Peter Dowding

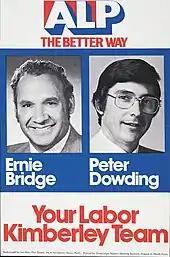
Poster featuring portraits of Dowding and Bridge with Australian Labor Party branding and text saying "your Labor Kimberley team

Ahead of the 1980 Western Australian state election, Dowding put himself forward to be the Labor candidate for the North Province, a Legislative Council seat which covered the northern side of the state, including the Pilbara and the Kimberley. With no other Labor members seeking preselection, he was endorsed as the seat's Labor candidate. At the election, he beat incumbent Liberal Party candidate John Tozer. Dowding was well supported by the province's large Aboriginal population, having promised to help them gain land rights and self-management. His term commenced on 22 May 1980.